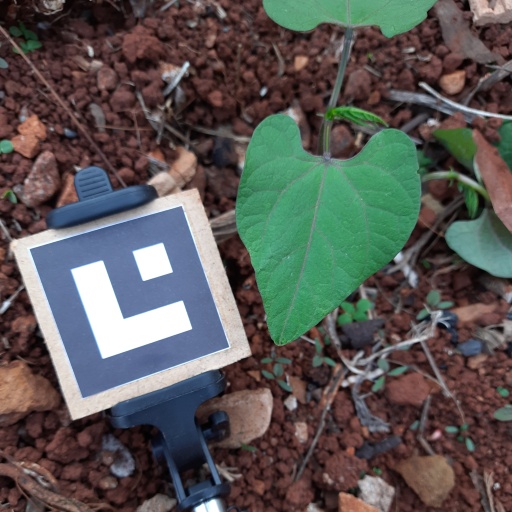
Observations: flat surface, eating holes in the edge, under shade